Kau Nga Ling

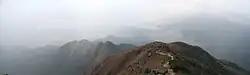
Kau Nga Ling Panorama on a foggy day

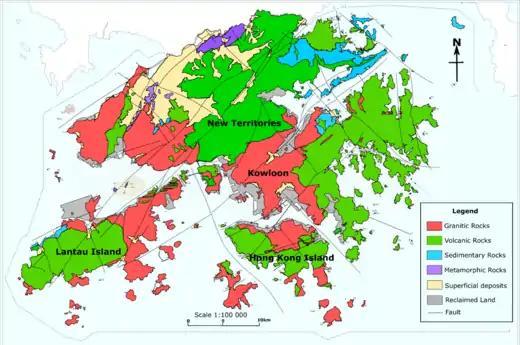

Volcanic rocks are widely distributed in Hong Kong and formed most of the highest mountains in Hong Kong, such as Tai Mo Shan (957 m, the highest mountain), Lantau Peak (934 m, the second highest mountain) and surrounding mountains including Kau Nga Ling. This is in contrast to the many mountains in the Kowloon area that are formed by Granitic rocks, such as Lion Rock.